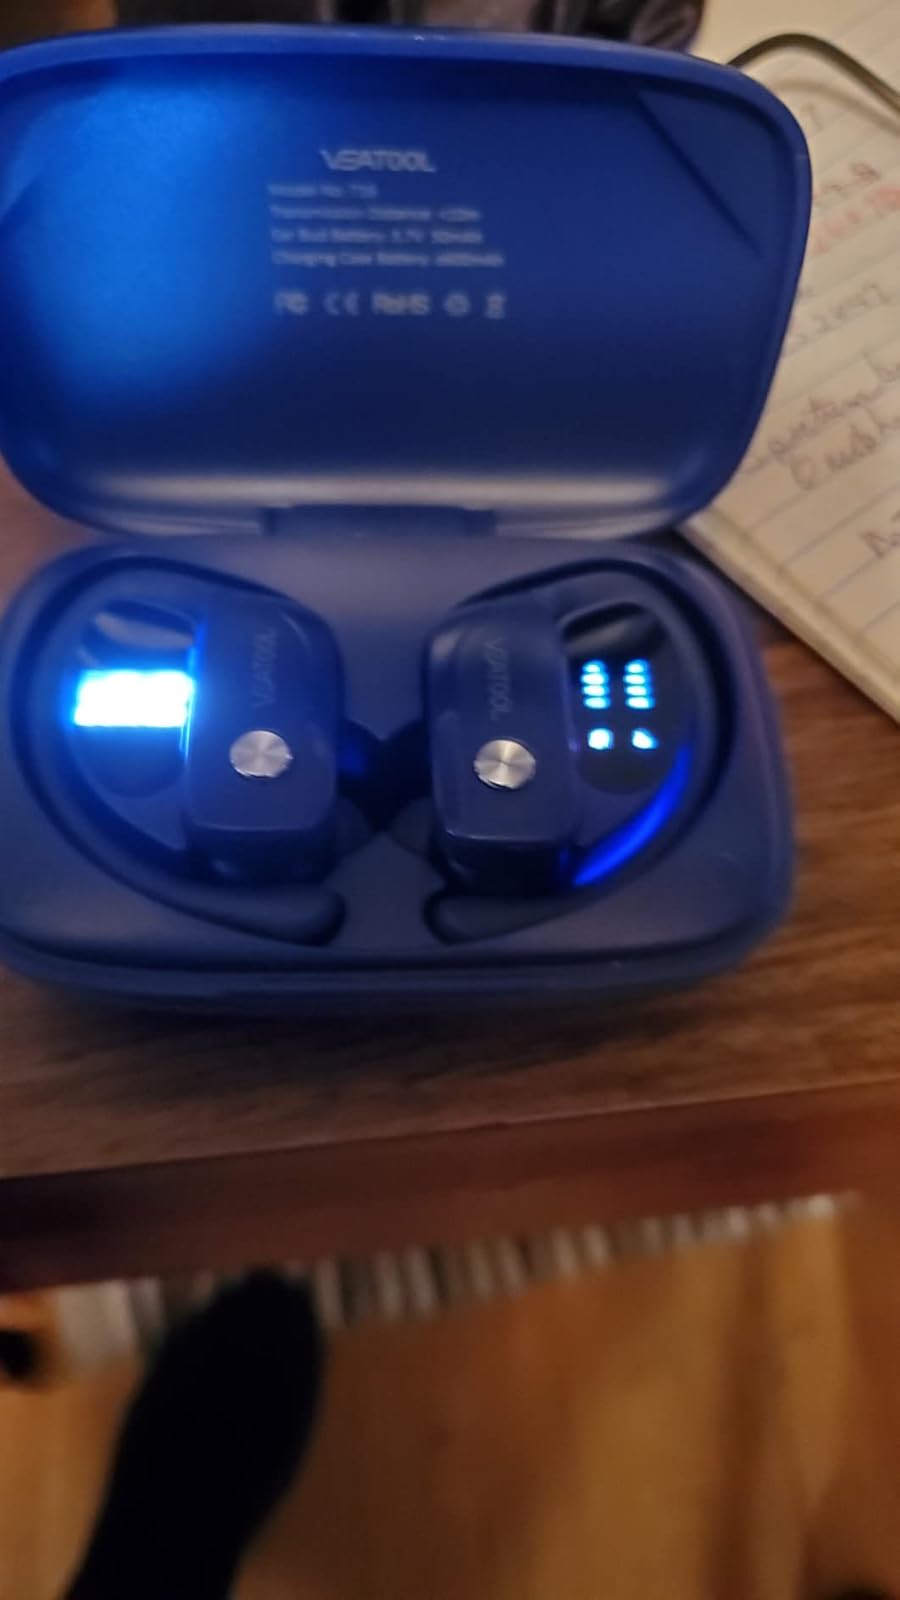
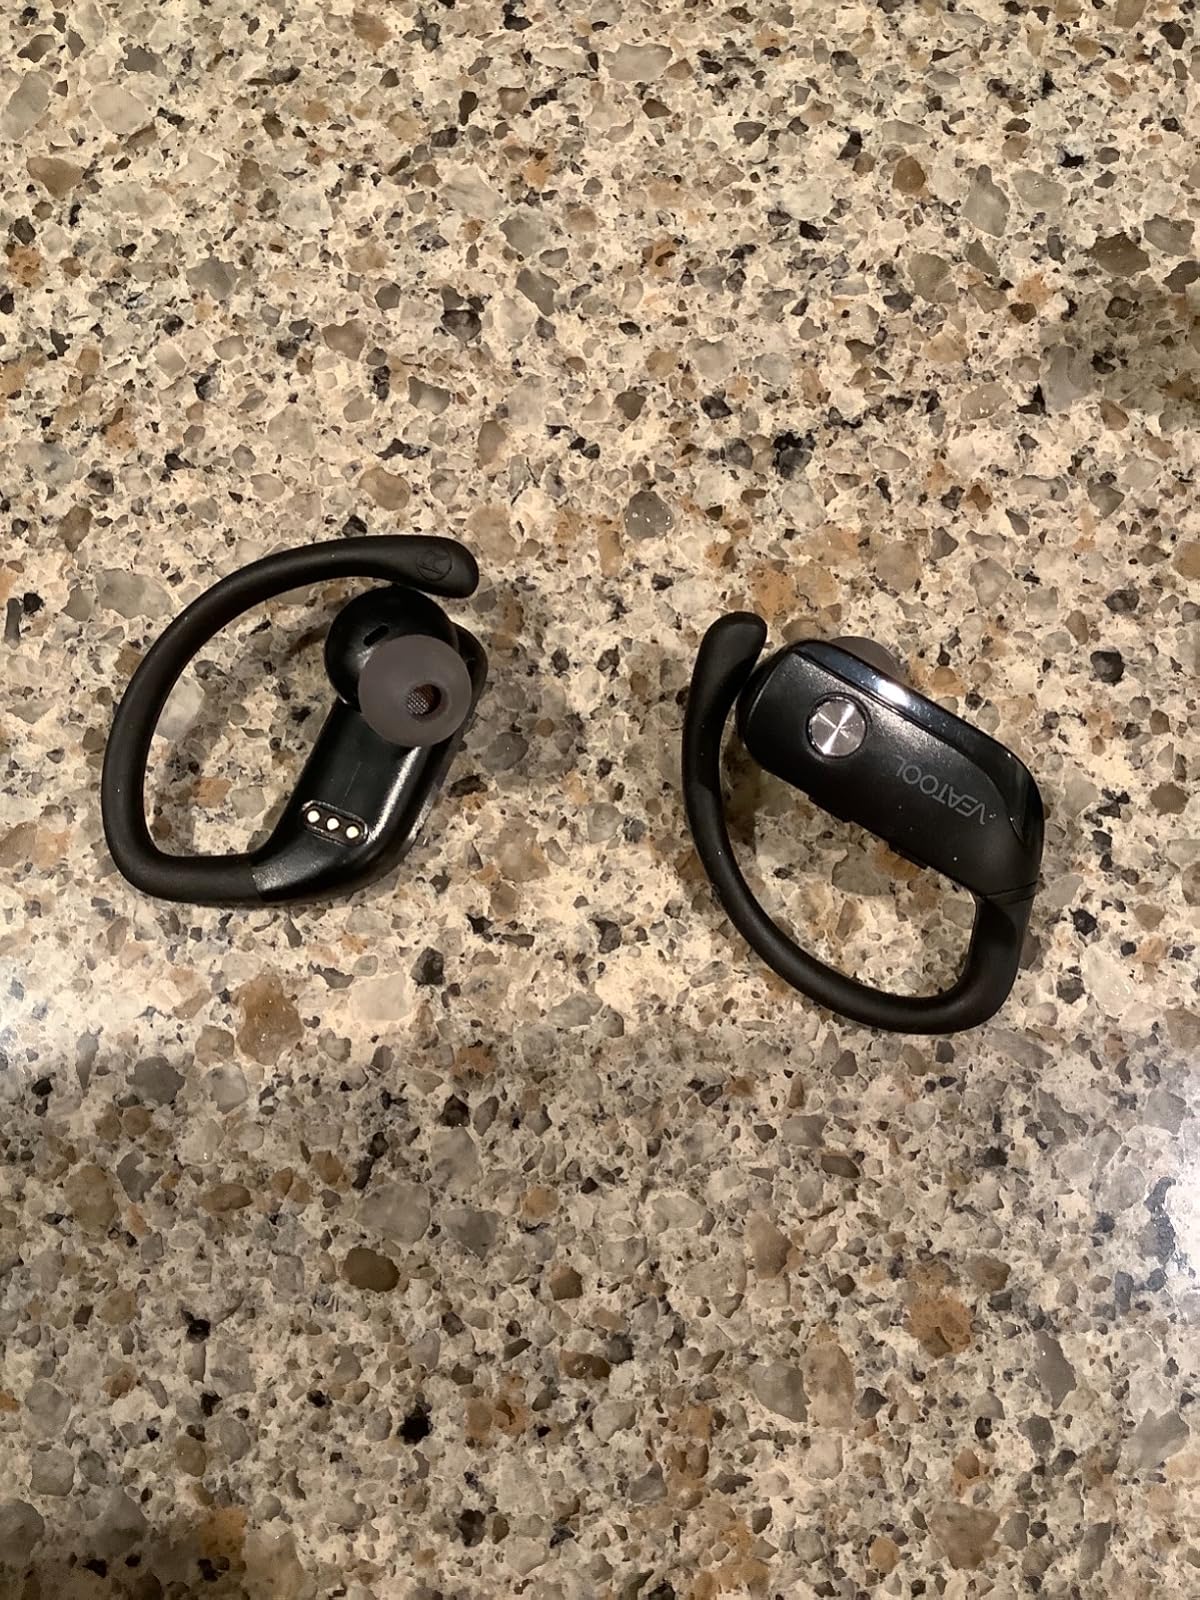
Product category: earbuds
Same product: no